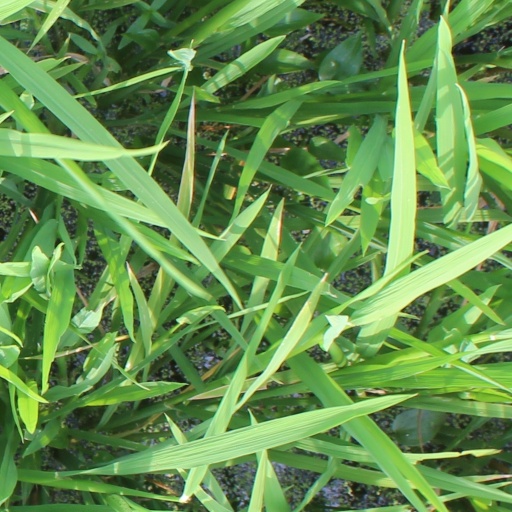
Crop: rice